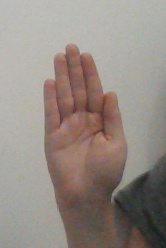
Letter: seen